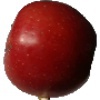
Label: braeburn_apple